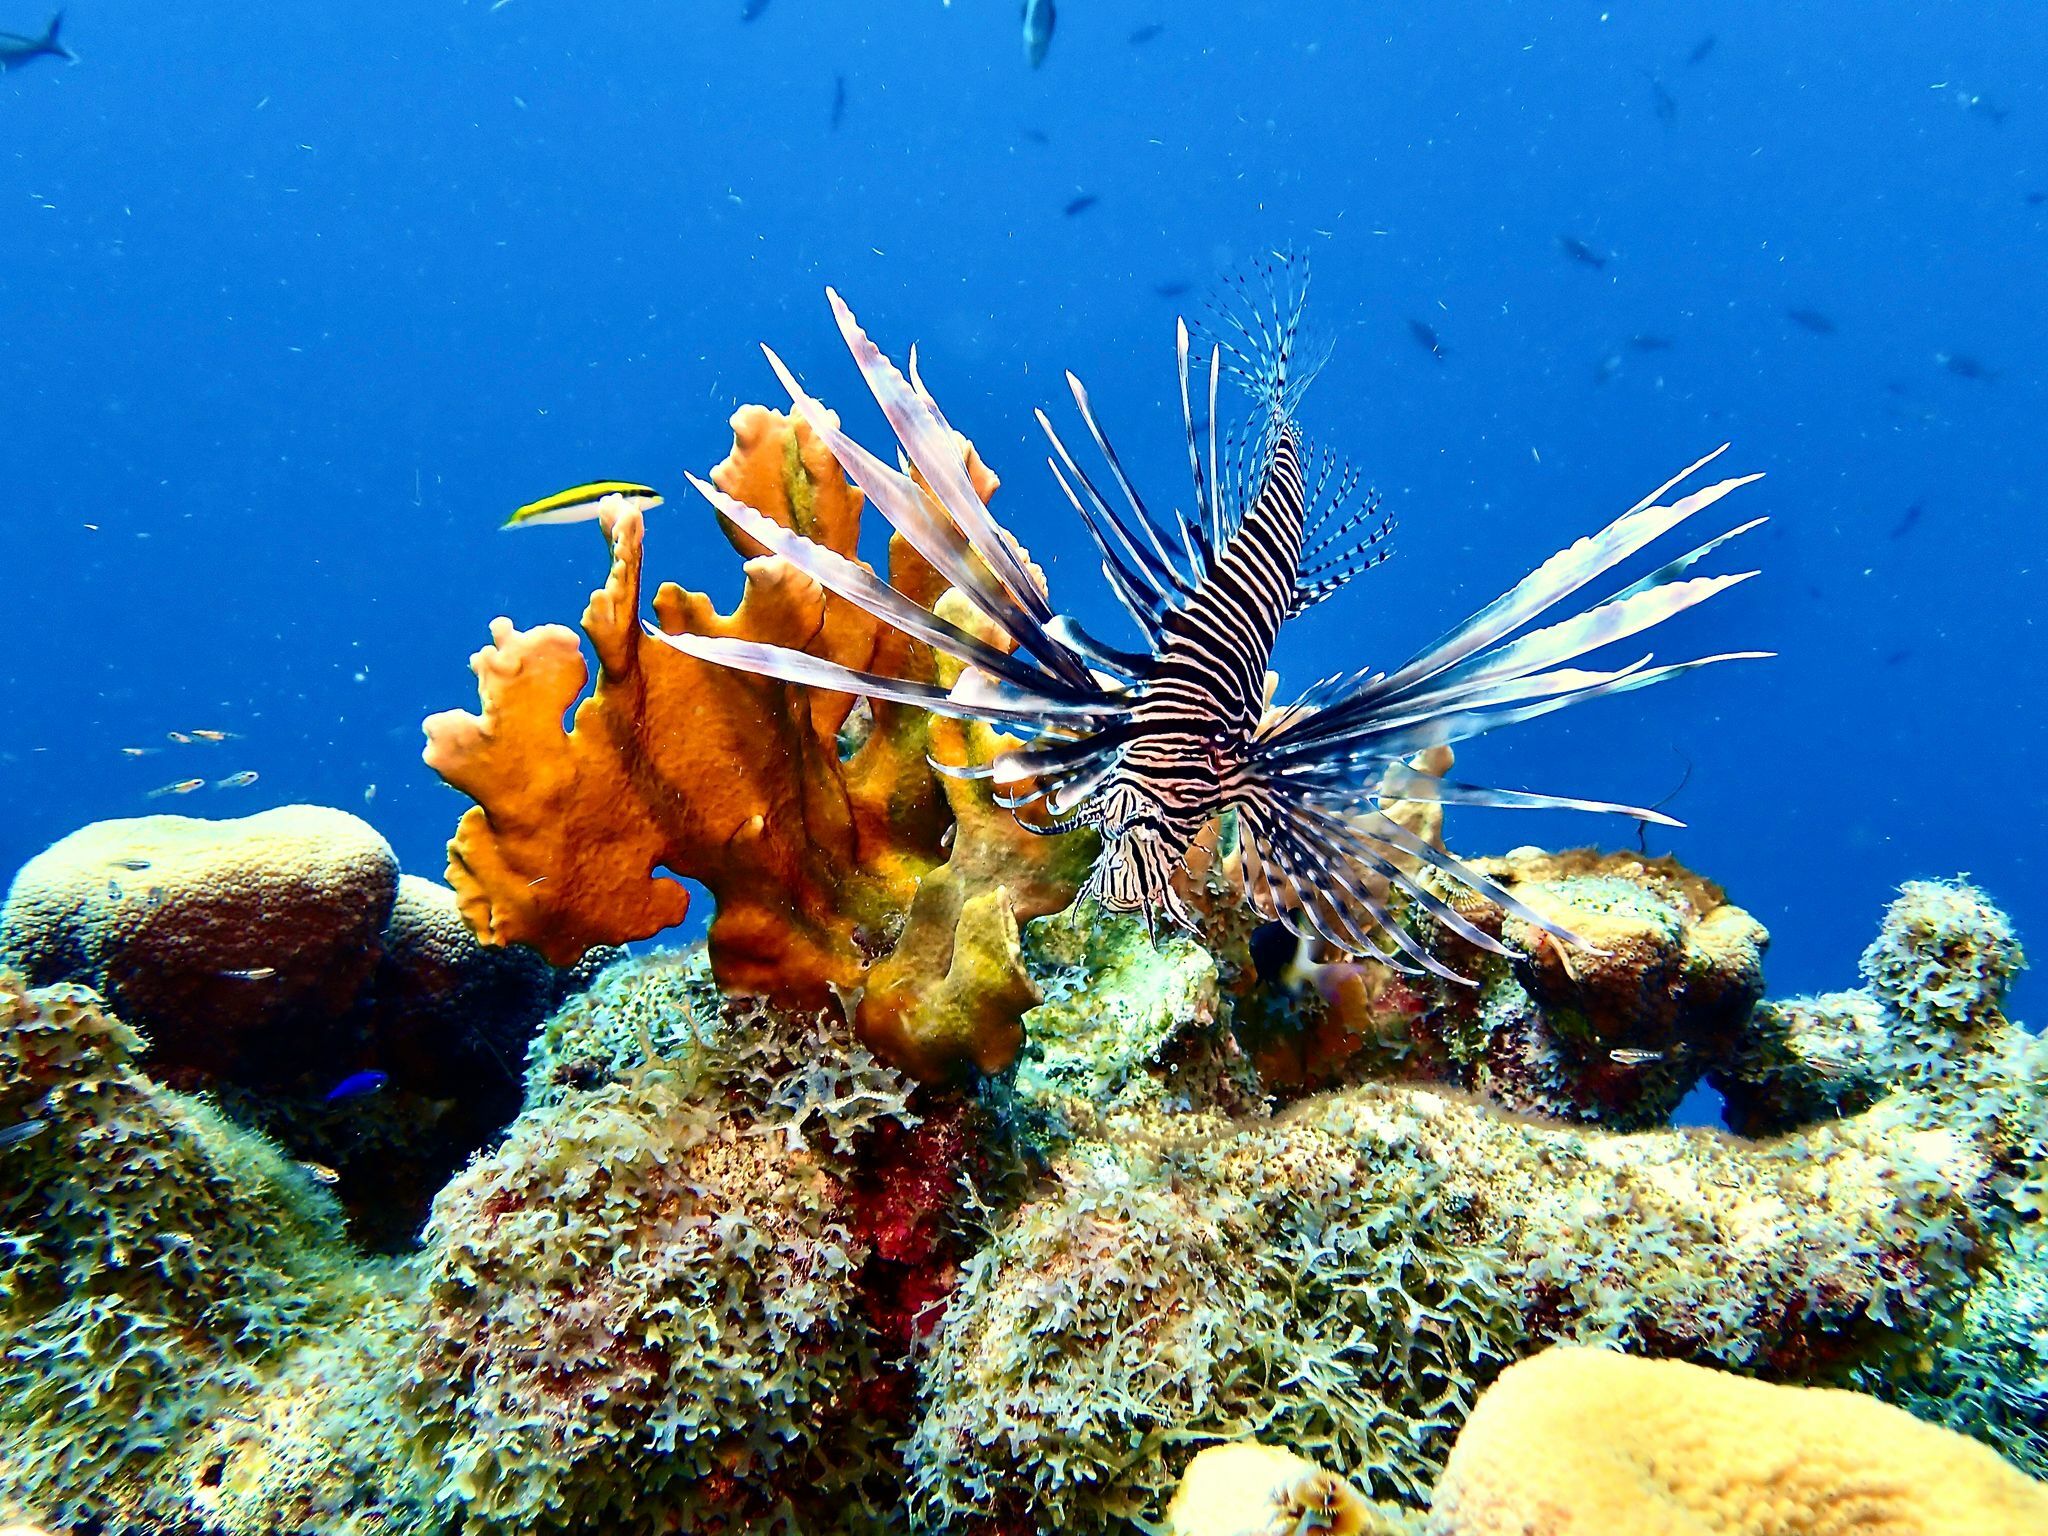
Pterois volitans (Red Lionfish)